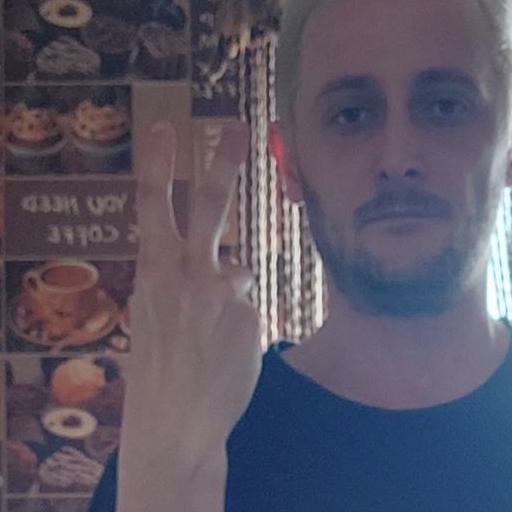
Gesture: peace_inverted